Woburn Branch Railroad

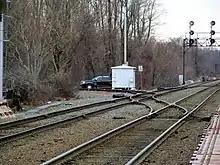
Former junction of the Woburn Branch Railroad (left) and the Boston & Lowell Railroad (now the MBTA Lowell Line) in Winchester in 2013

When the B&L laid out its main line, it respected the wishes of the people of Woburn not to run the line through their town center. Instead, the B&L ran the line through the Montvale, Mishawum, and North Woburn sections of the town, bypassing the center.